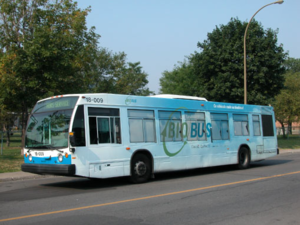
Un autobus biodisel à Montréal
Le biogazole, ou biodiesel, est une énergie renouvelable, utilisée comme alternative au carburant pour moteur Diesel classique : gazole ou pétrodiesel.
Nova Bus est une compagnie manufacturière d’autobus urbains basée à Saint-Eustache, au Québec. La compagnie est détenue par Volvo Bus par le biais de sa filiale Volvo Canada. La compagnie est connue pour sa ligne produits à plancher surbaissé, le Nova LFS.